Talbot-Lago

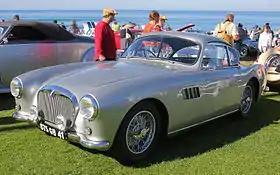
1956 Talbot-Lago T14 LS

At the 1954 Salon de L'Automobile de Paris, Talbot-Lago presented their last new engine: the new four-cylinder still had the typical twin laterally mounted camshafts, although it was upgraded to five main bearings. The new 2,491 cc engine was called the T14 LS, but it did not have a car to go in until May 1955 when the Talbot-Lago 2500 Coupé T14 LS was finally presented. The first car had all-aluminium bodywork, but later cars used more steel. Fifty-four of these coupés were built, but they proved hard to sell - the stylish bodywork couldn't quite hide the thirties' underpinnings, and the rough engine offered little elasticity nor longevity.